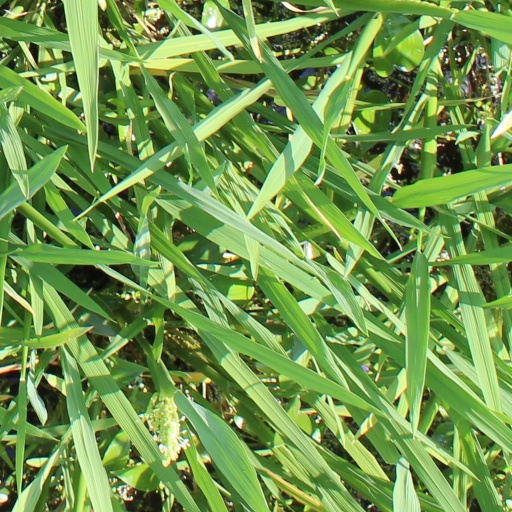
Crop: rice